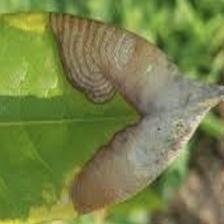
Label: anthracnose_disease